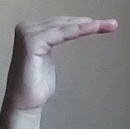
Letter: haa